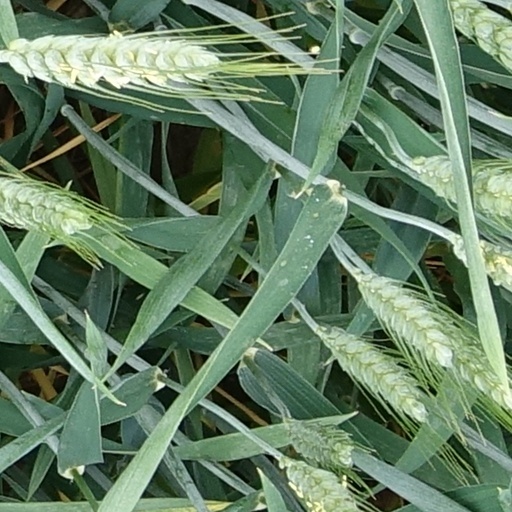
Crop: wheat